Äxmät İsxaq

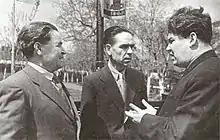
İsxaq (center) with fellow writers and Mustai Karim

Äxmät İsxaq was born in Kazan. He received his professional education at the Möxämmädiä madrasa and the Tatar Pedagogical Institute in Kazan, before starting work in the editorial office of the Tatar Regional Committee of Komsomol.